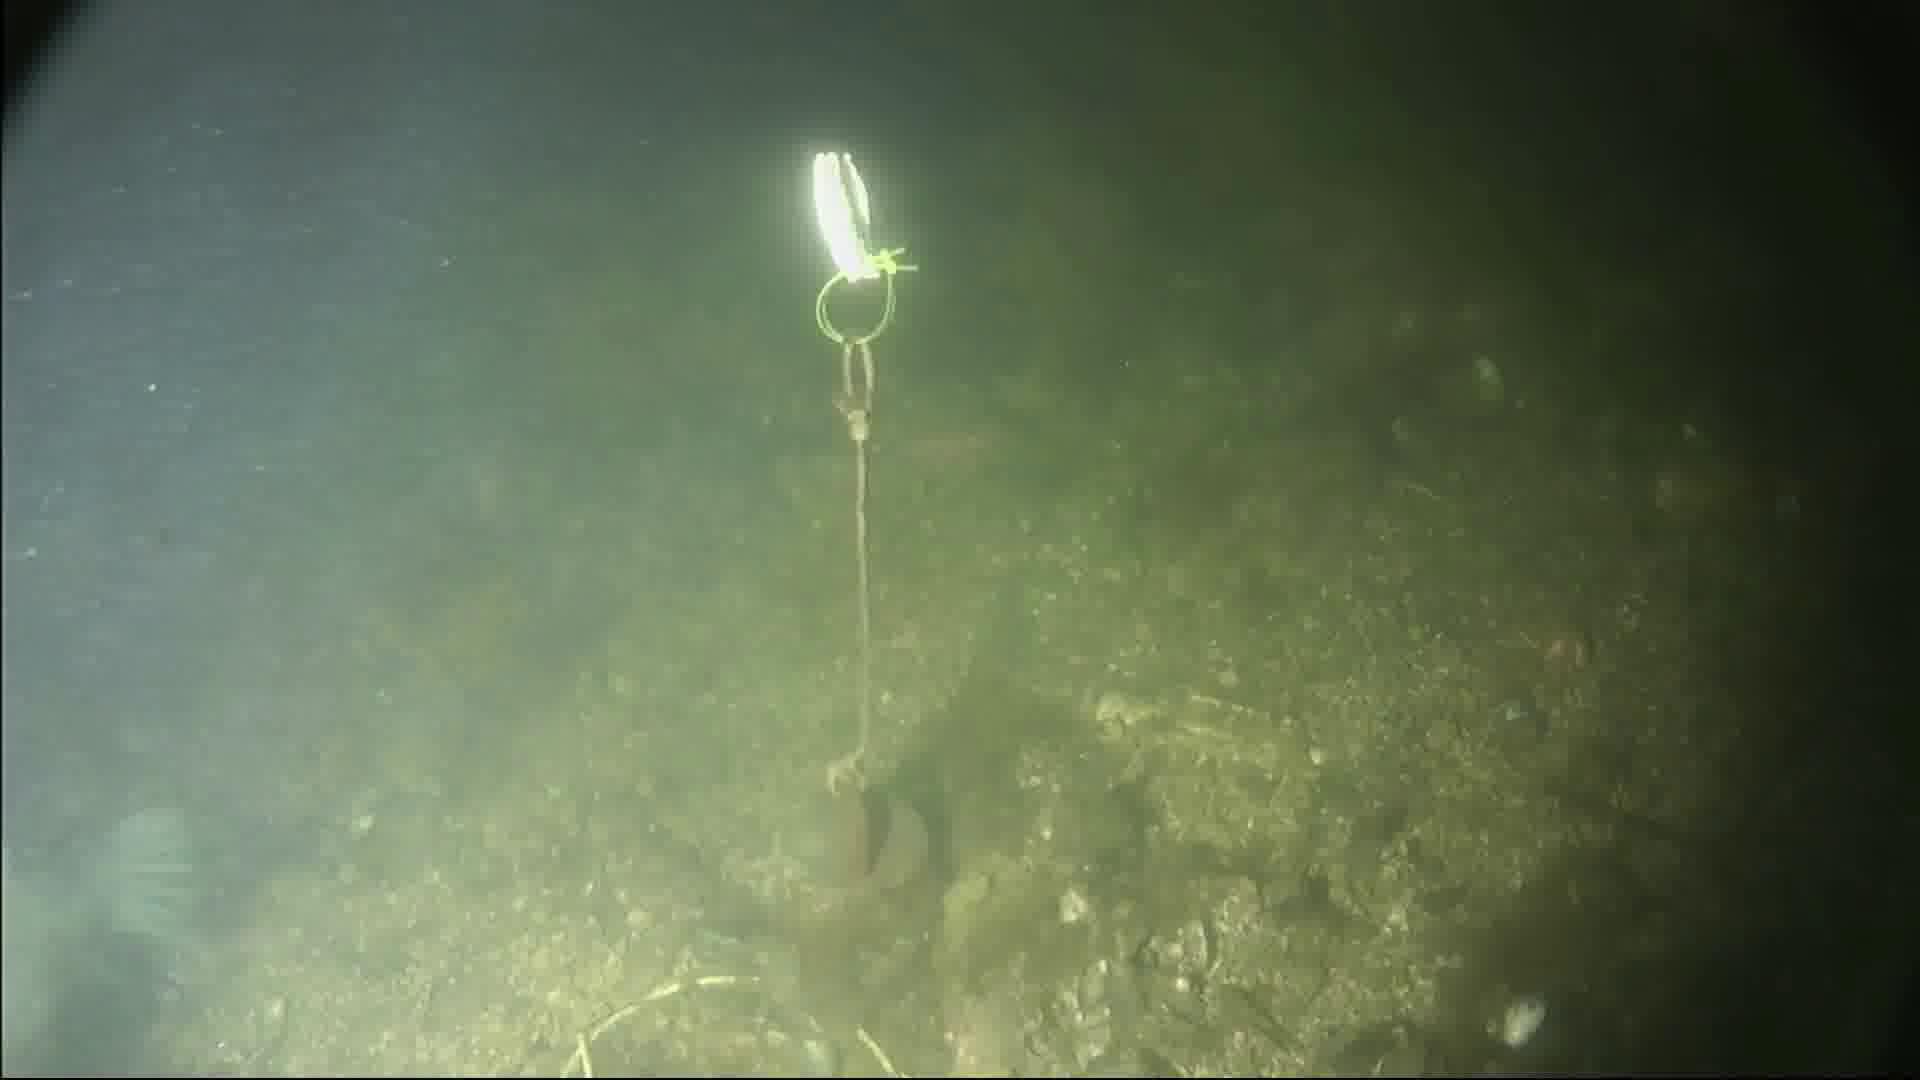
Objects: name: fish